Angélique Mongez

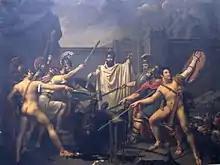
"The Seven Against Thebes", Salon of 1827

Mongez established herself as a Neoclassical history painter from the outset of her career, boldly disregarding criticisms related to her gender. Throughout her professional journey, she maintained not only her studio at the Mint but also acquired two additional smaller studios. Until her passing, Mongez's dedication to Davidian painting was evident in her diverse body of work, ranging from engravings to framed drawings, portraits, busts, and beyond. Her personal inventory of possessions within these studios alone stands as a testament to her unwavering commitment to her craft.